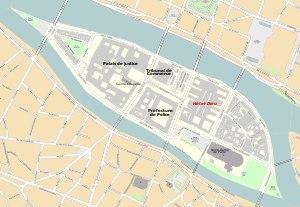
La rue Aubé est une ancienne rue de Paris située sur l'île de la Cité, aujourd'hui disparue.